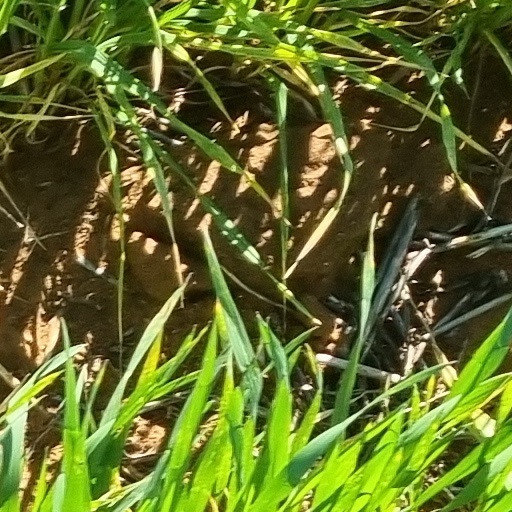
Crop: wheat